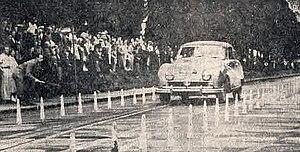
Le rallye de Finlande est un des rallyes du Championnat du monde des rallyes. Connue sous le nom de « Rallye des 1000 lacs » jusqu'en 1993, la course change de nom à la demande du sponsor principal et se nomme désormais « Neste Rally Finland » dès l'année suivante. Il est organisé par AKK Sports depuis 1997, et par le promoteur sportif International Sportsworld Communicators à compter de 2009.